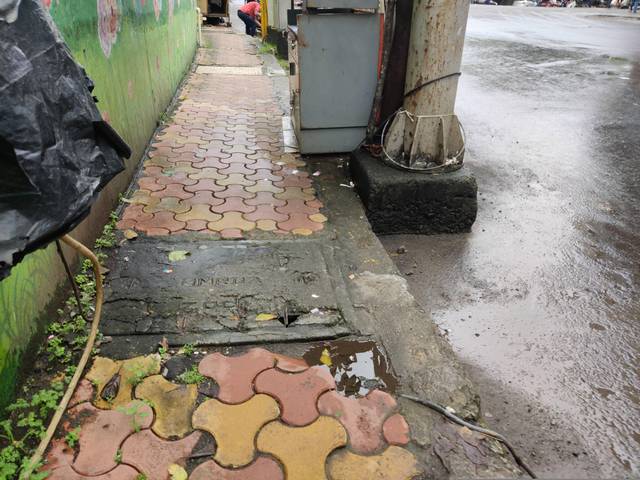
Region: India
Coordinates: 19.117, 72.844